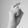
ASL letter: X